Oxidation response

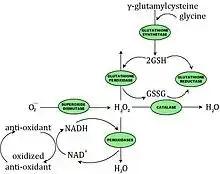
Mechanism of prevention of oxidative damage by enzymatic antioxidants

Cellular defenses against the damaging effects of oxidative stress involve both enzymatic and nonenzymatic components.